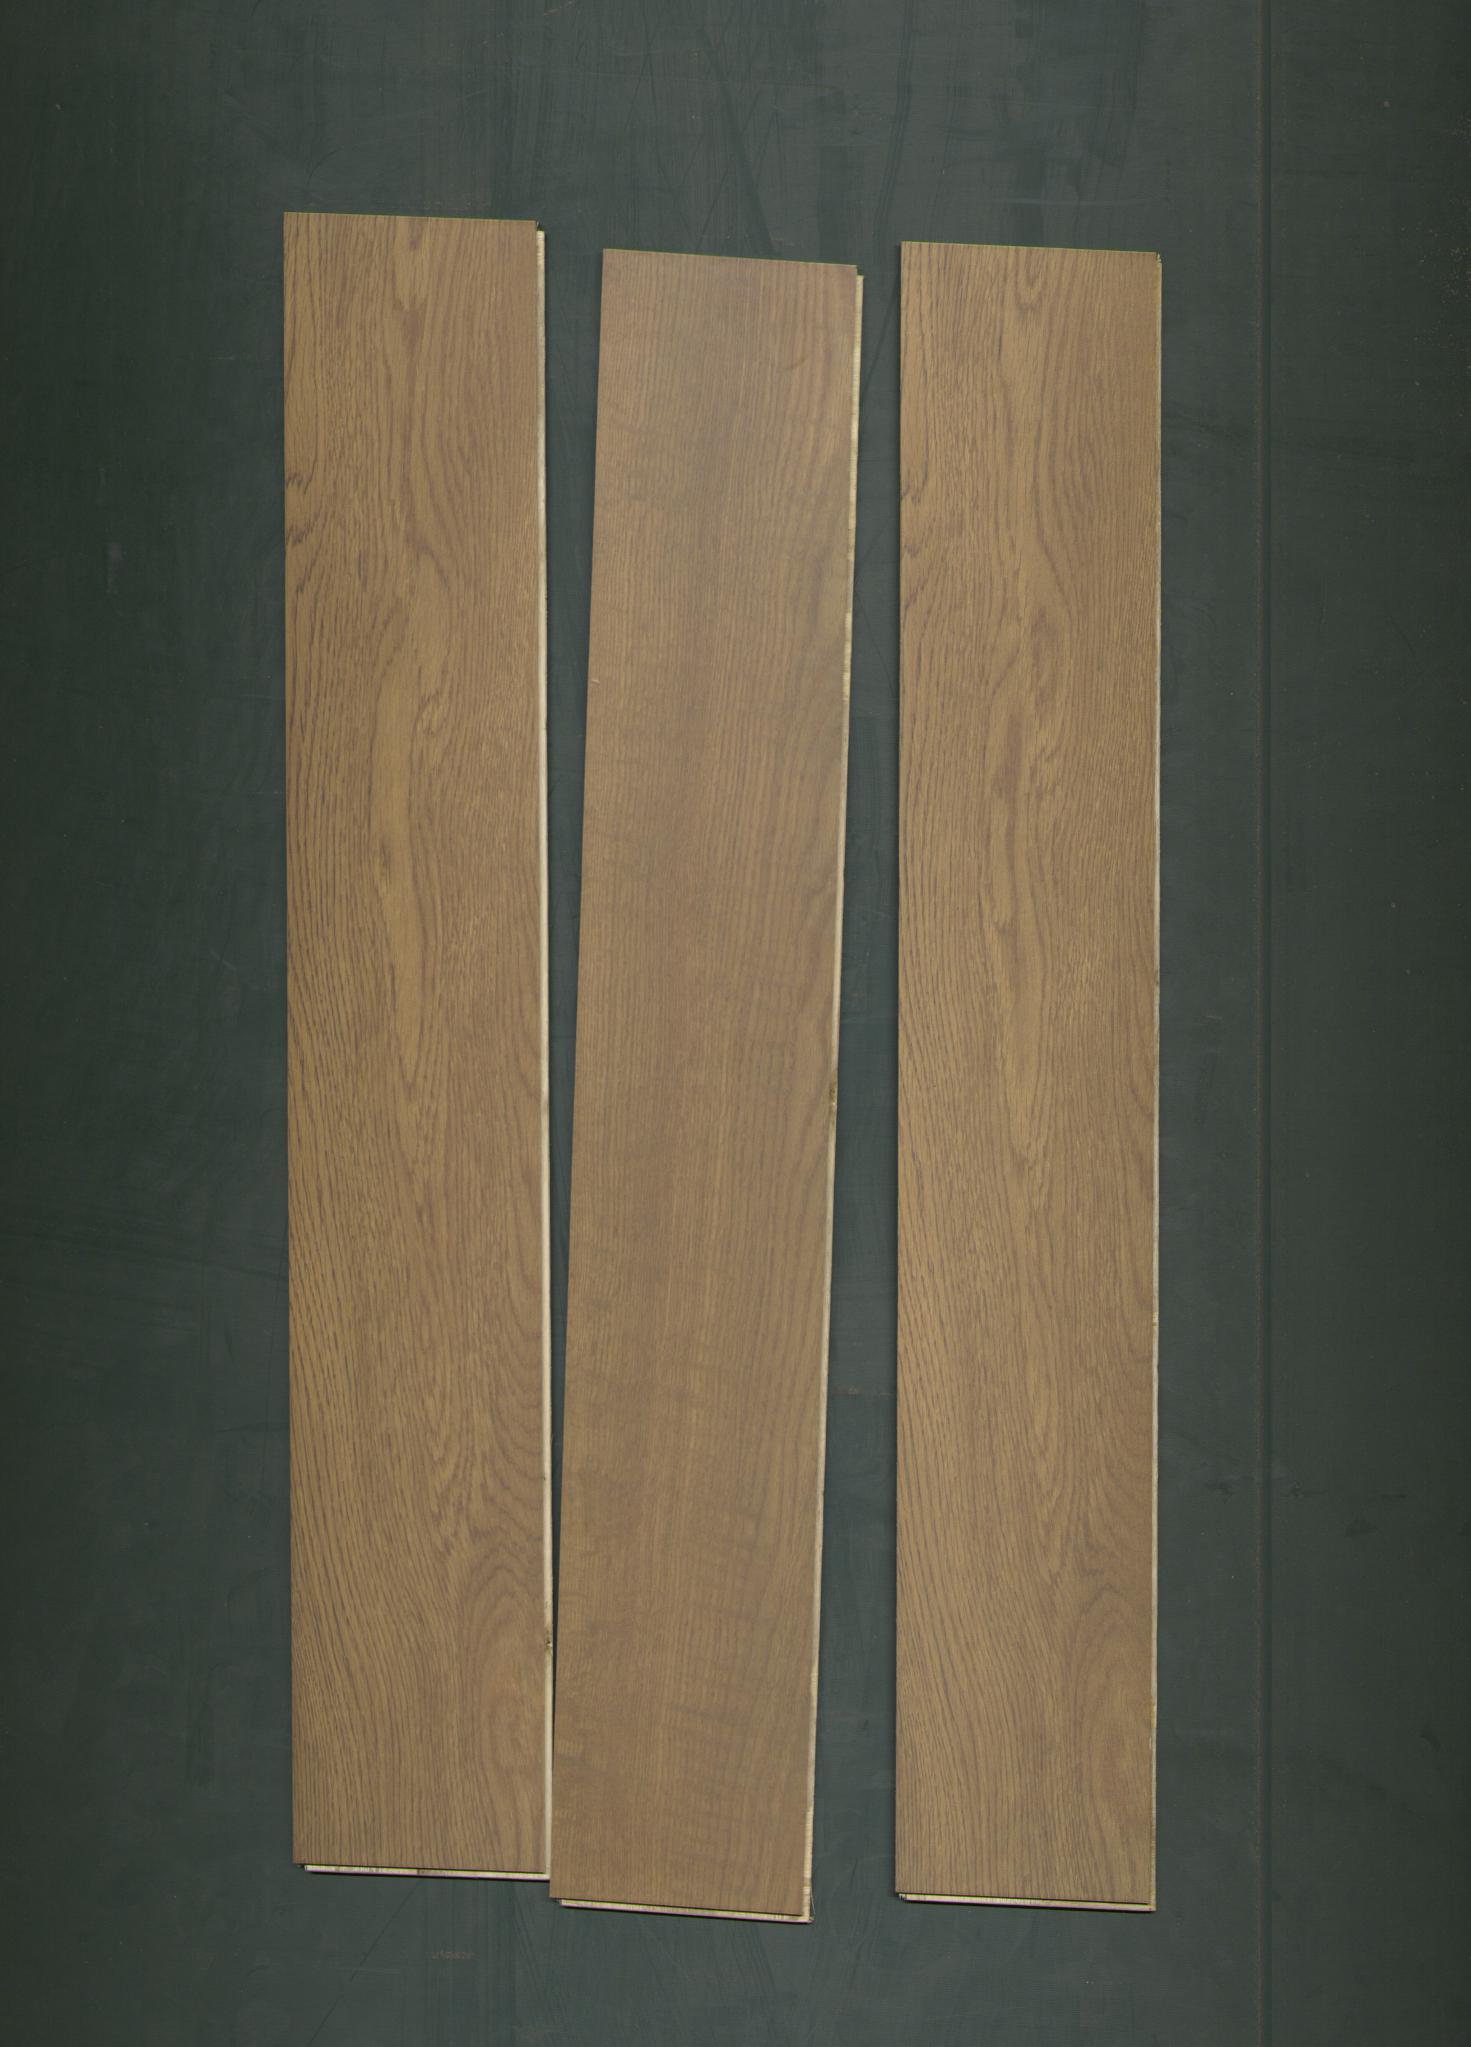
Label: mixers